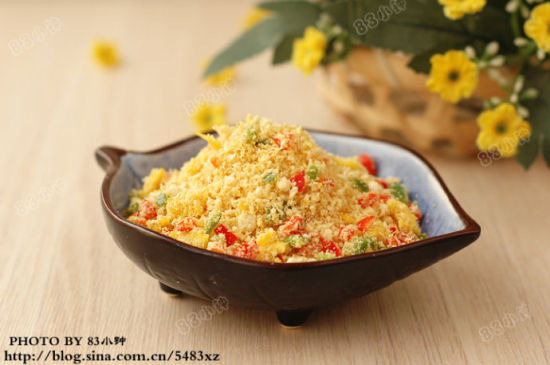
Label: trash